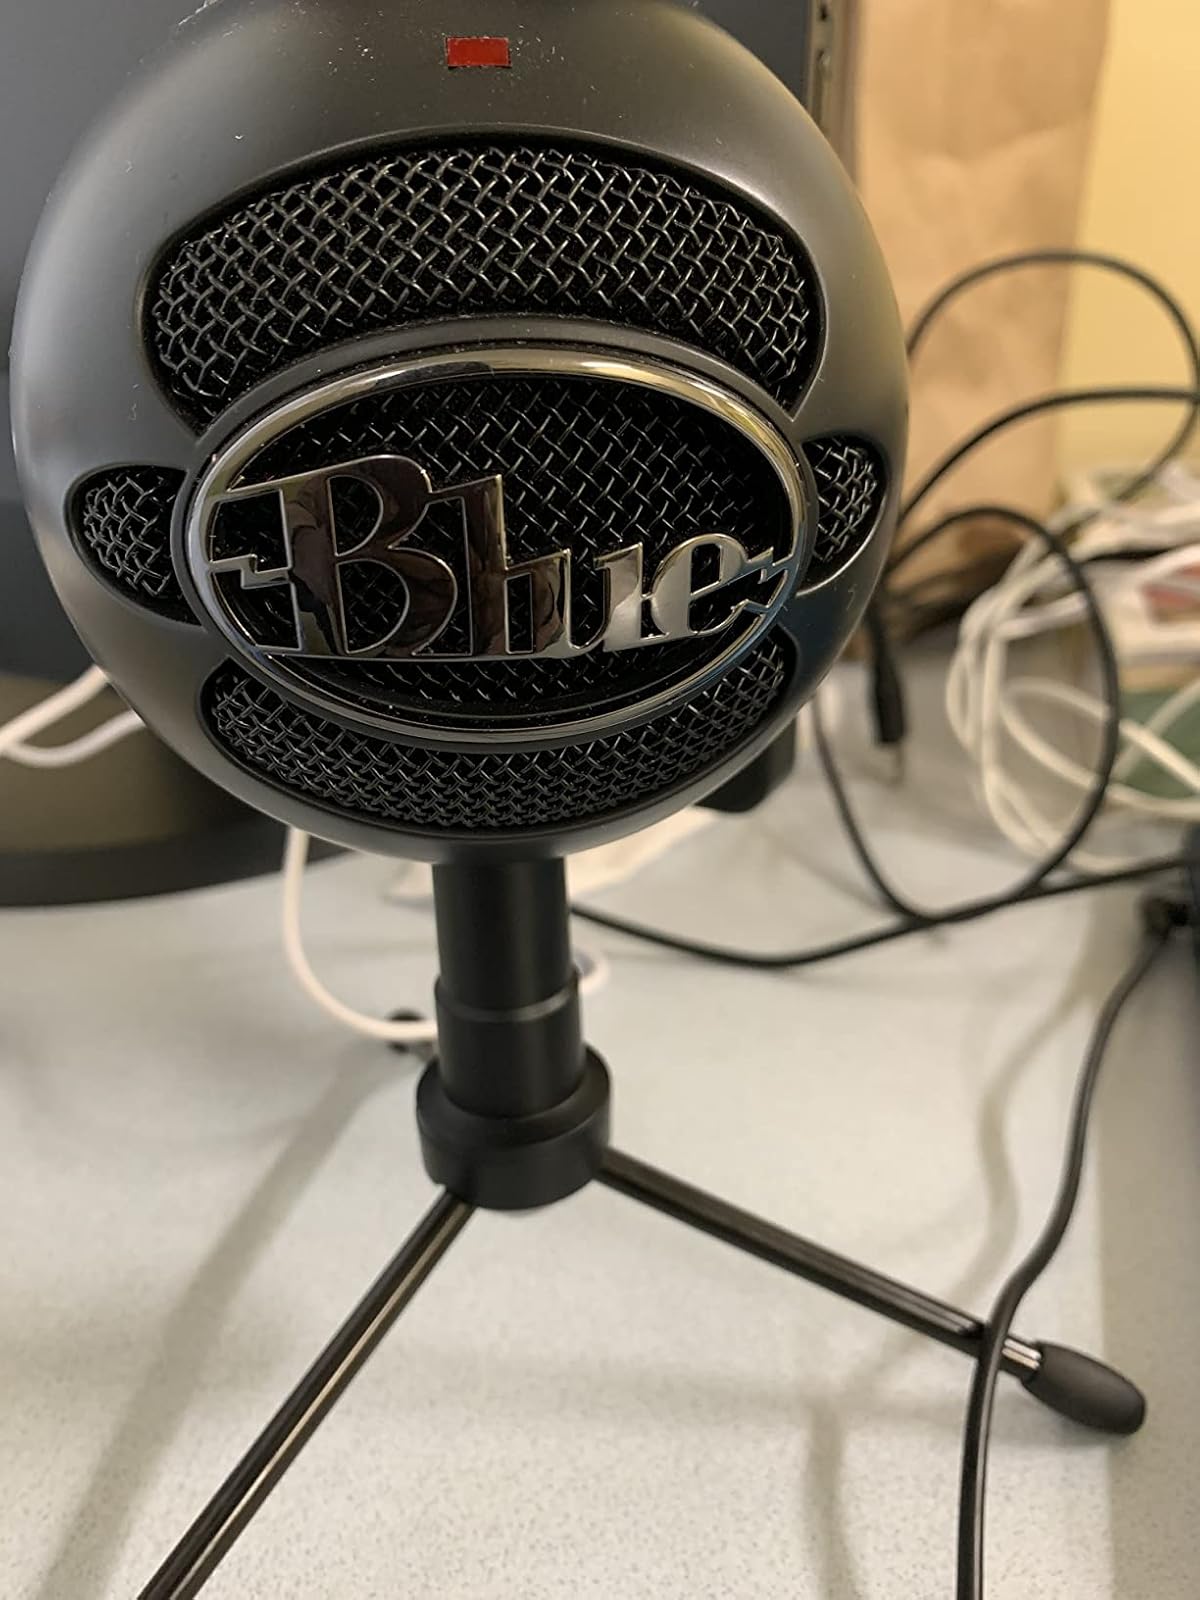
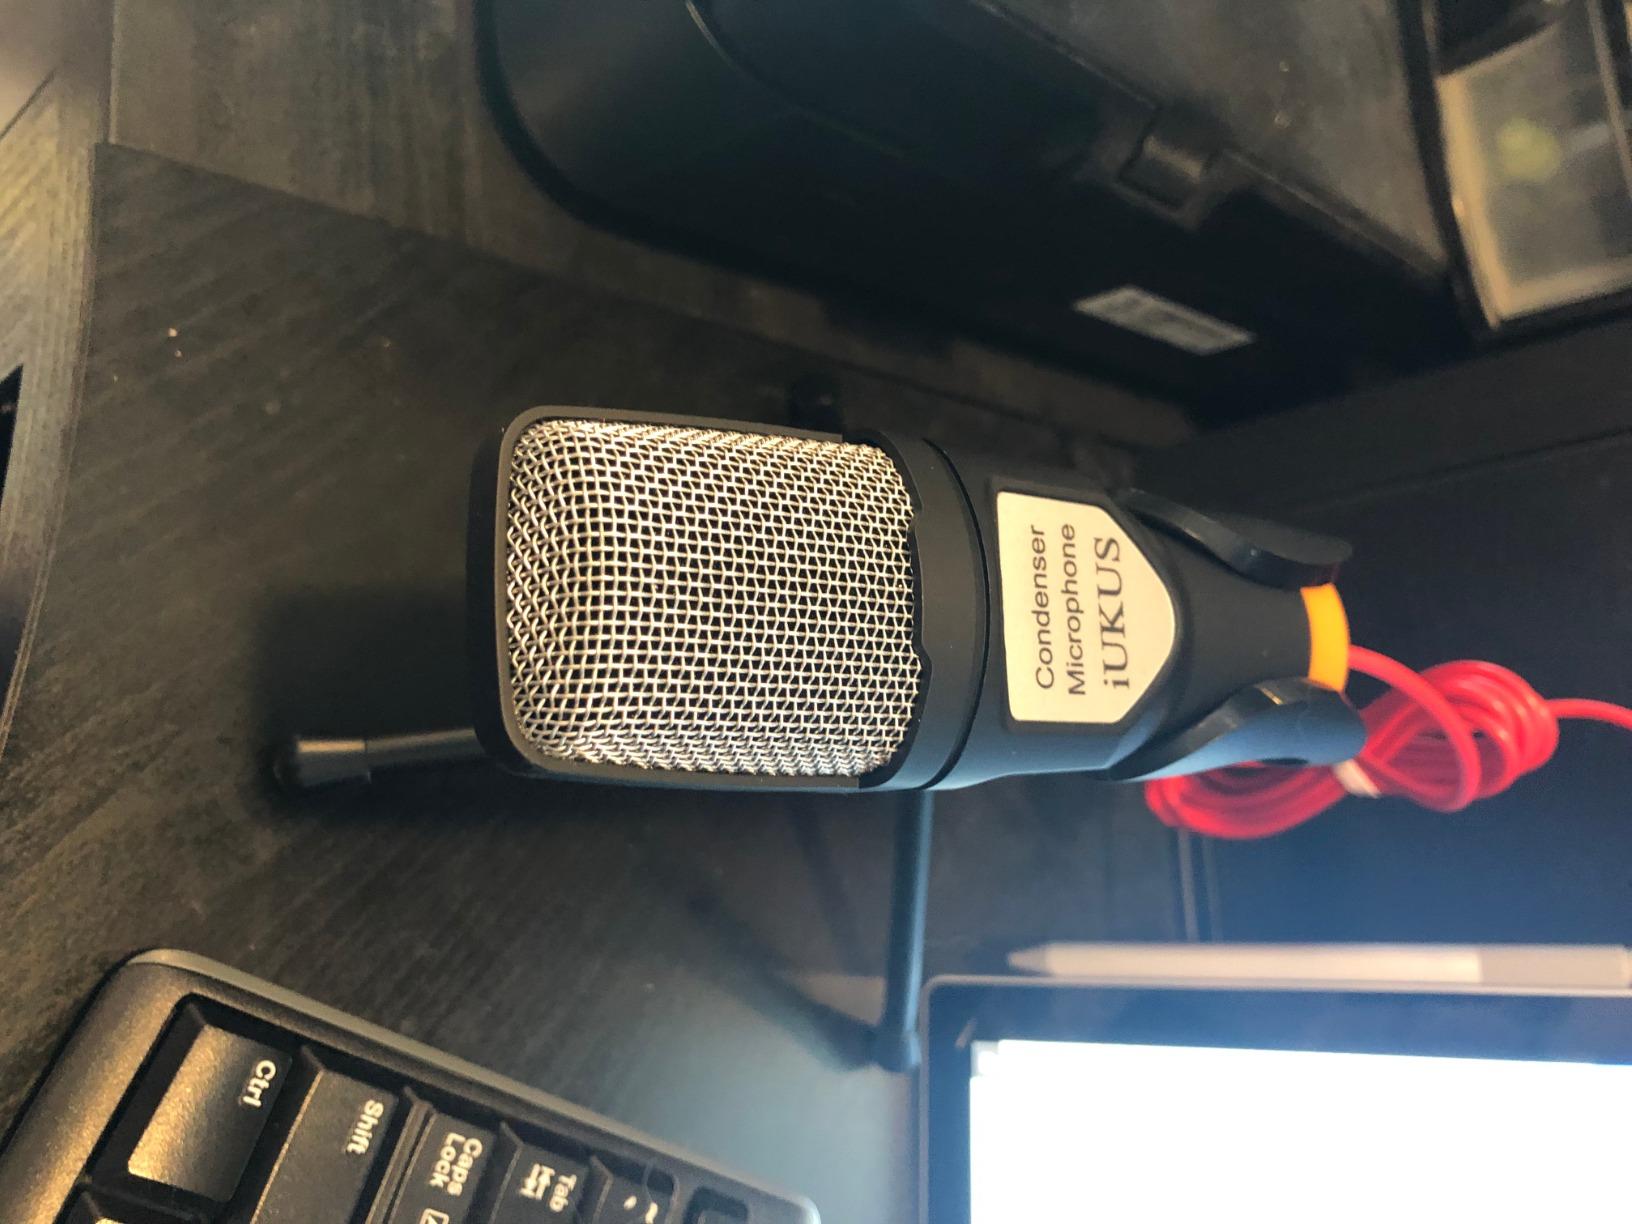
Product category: microphone
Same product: no